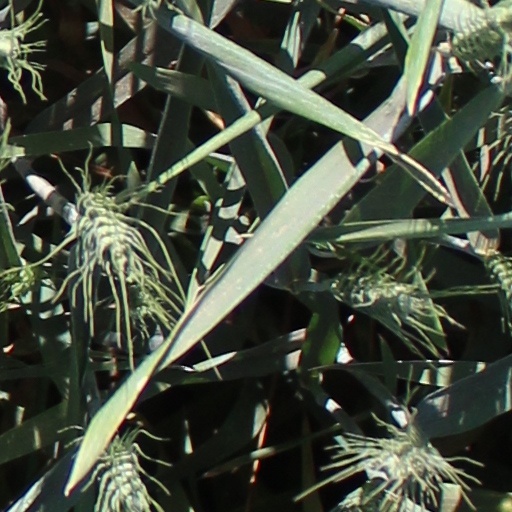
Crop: wheat